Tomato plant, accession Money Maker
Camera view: horizontal (90 deg, fisheye); turntable rotation: 330 degrees
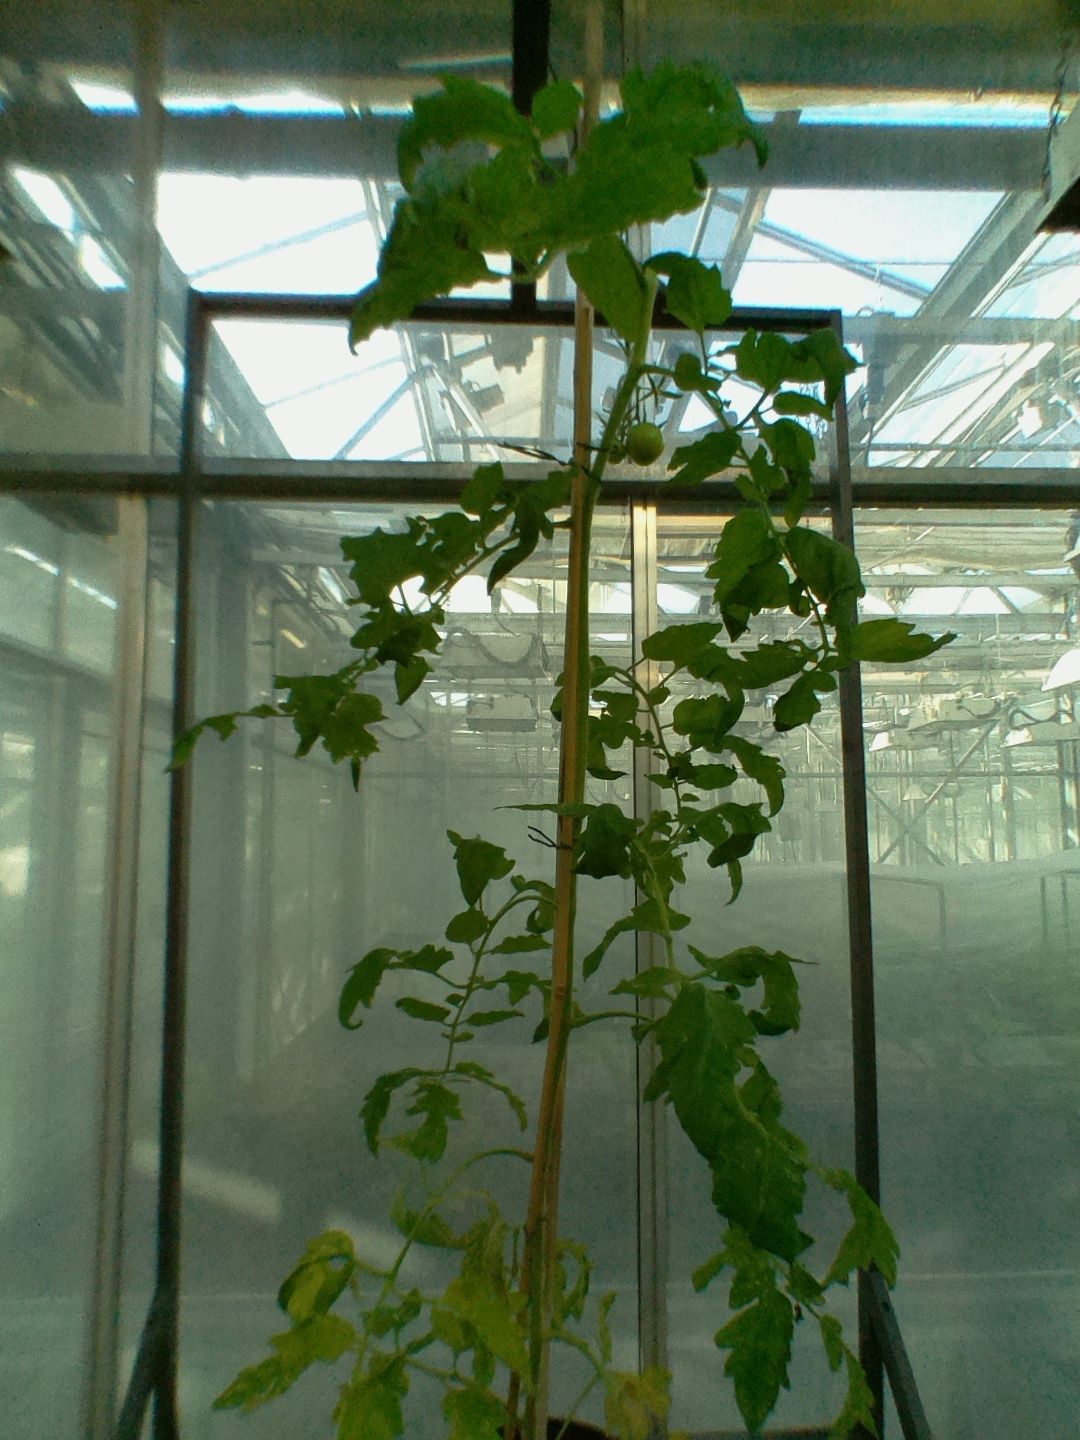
BBCH growth stage 72: 20%-30% of final fruit size